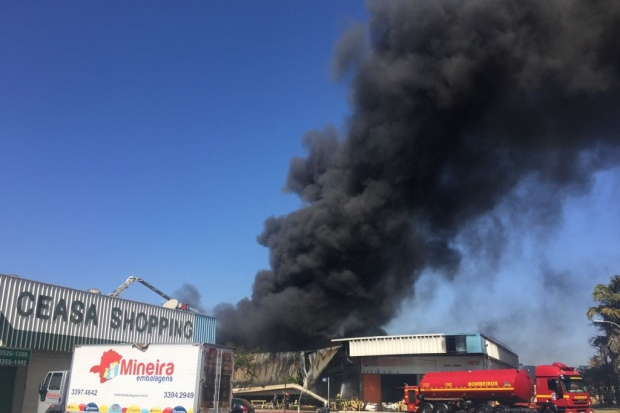
Fire: no
Smoke: yes